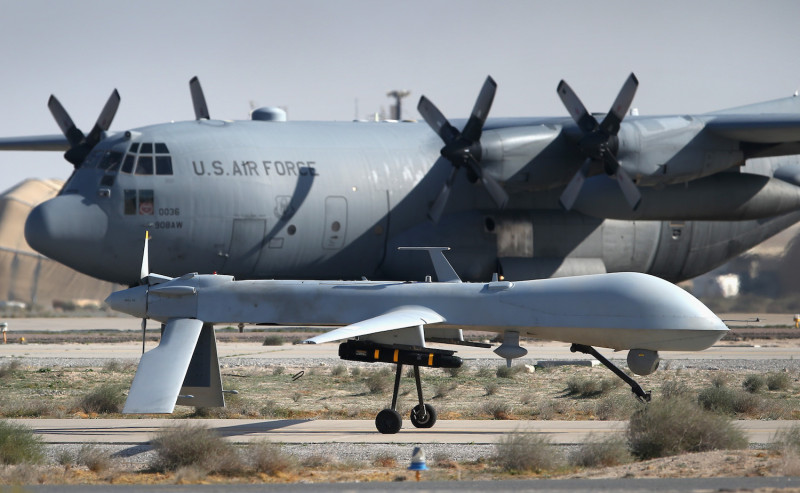
Vehicle type: Planes